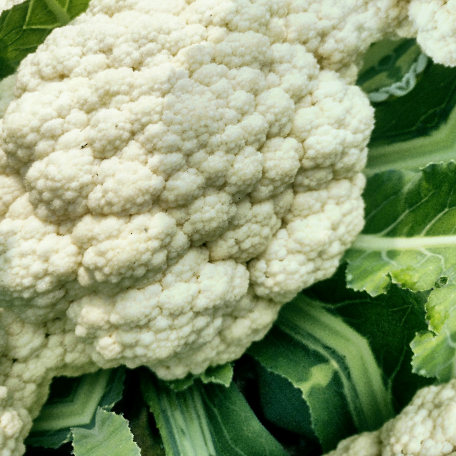
Label: Disease Free